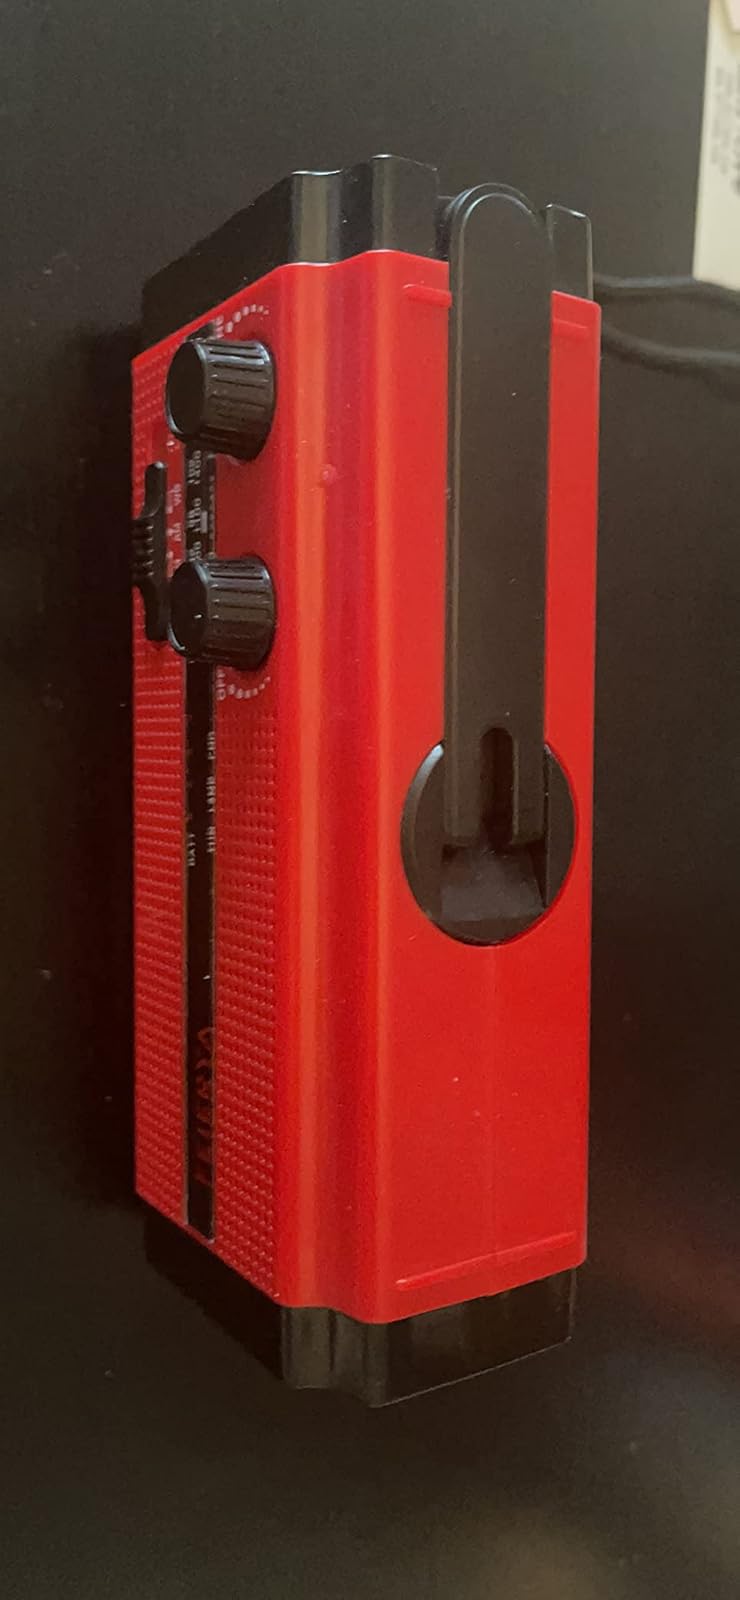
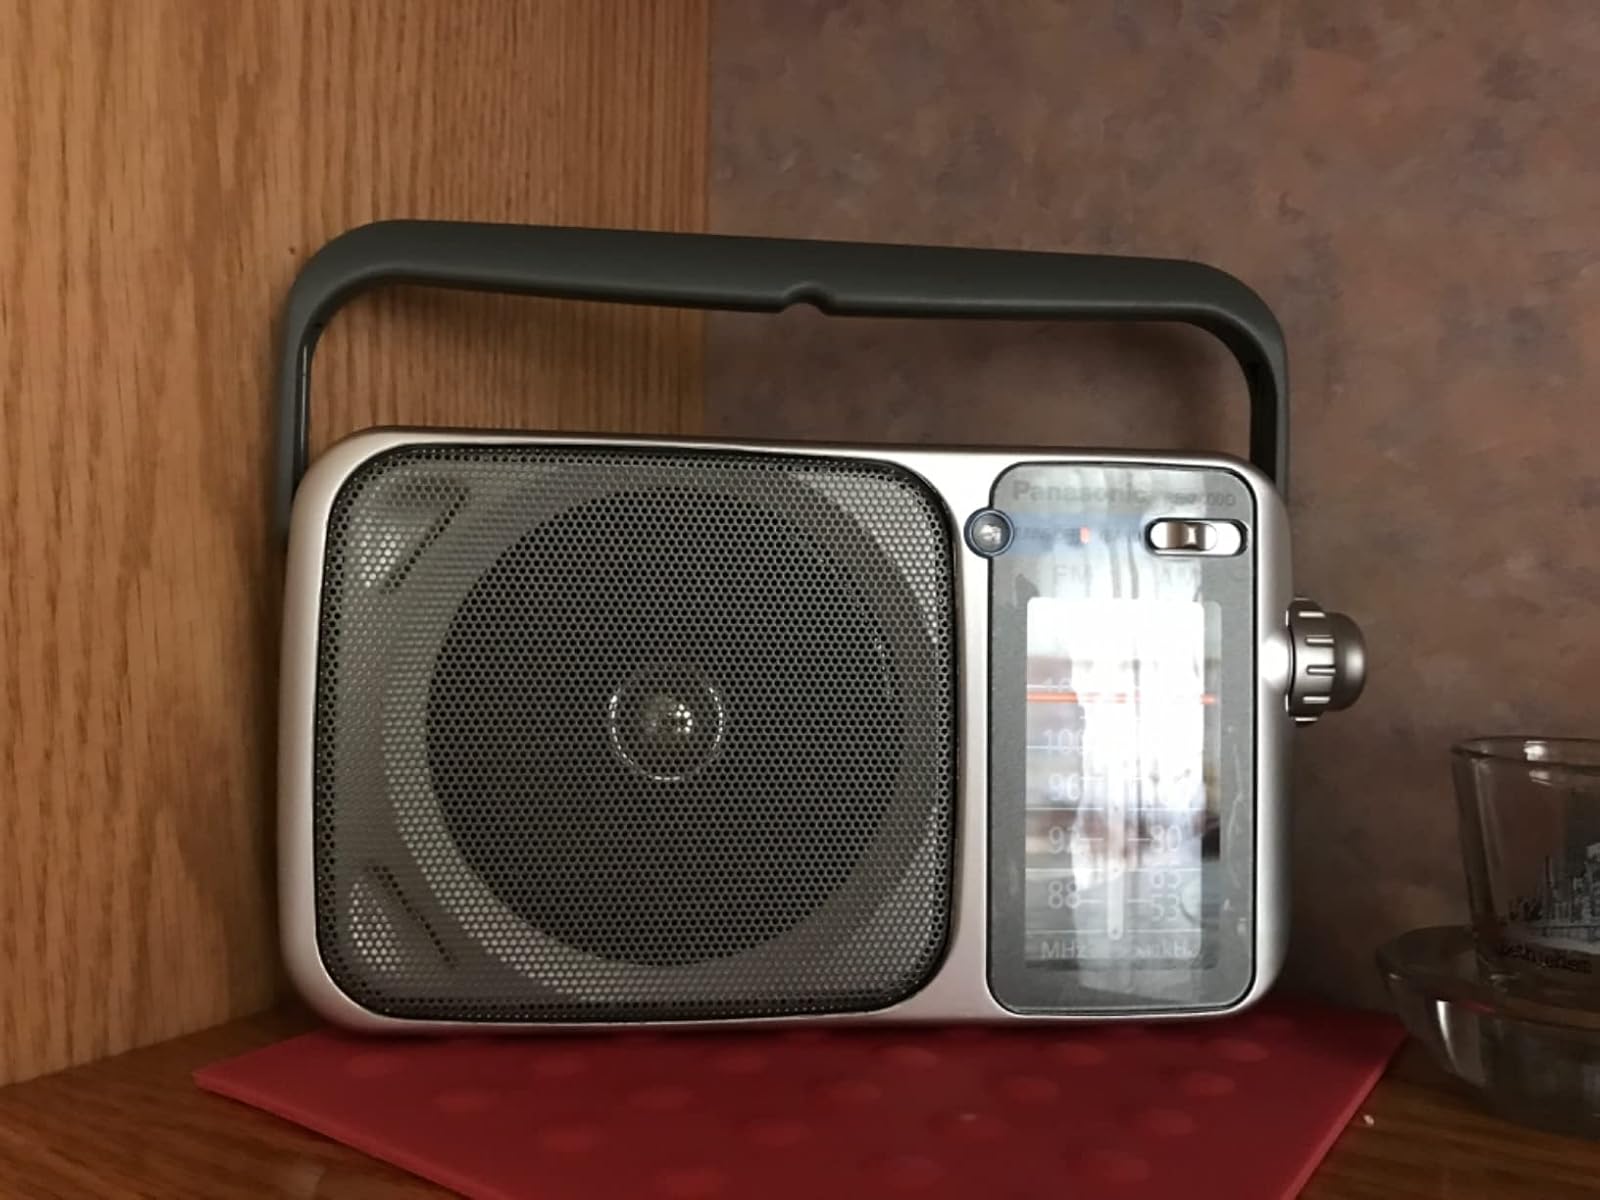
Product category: radio
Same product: no